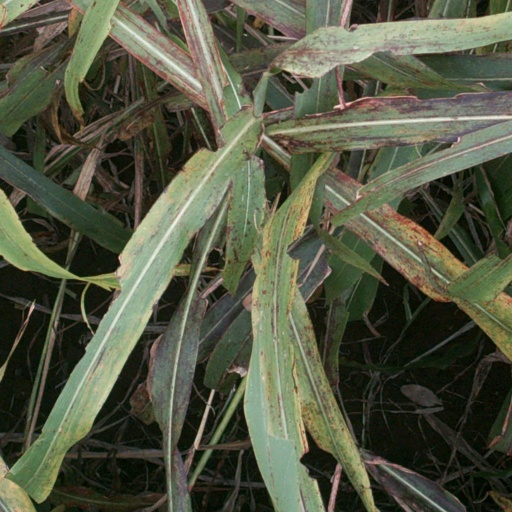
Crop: sorghum